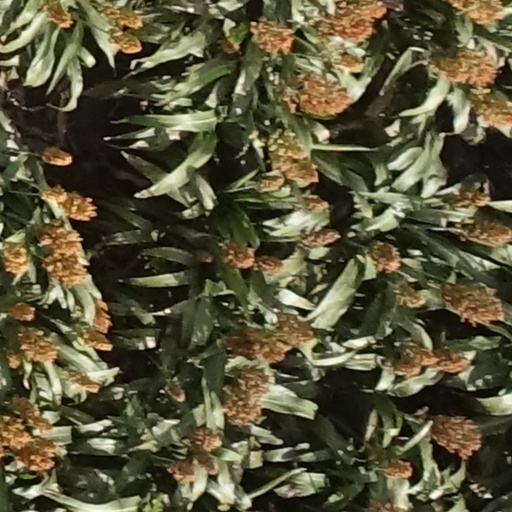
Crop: sorghum